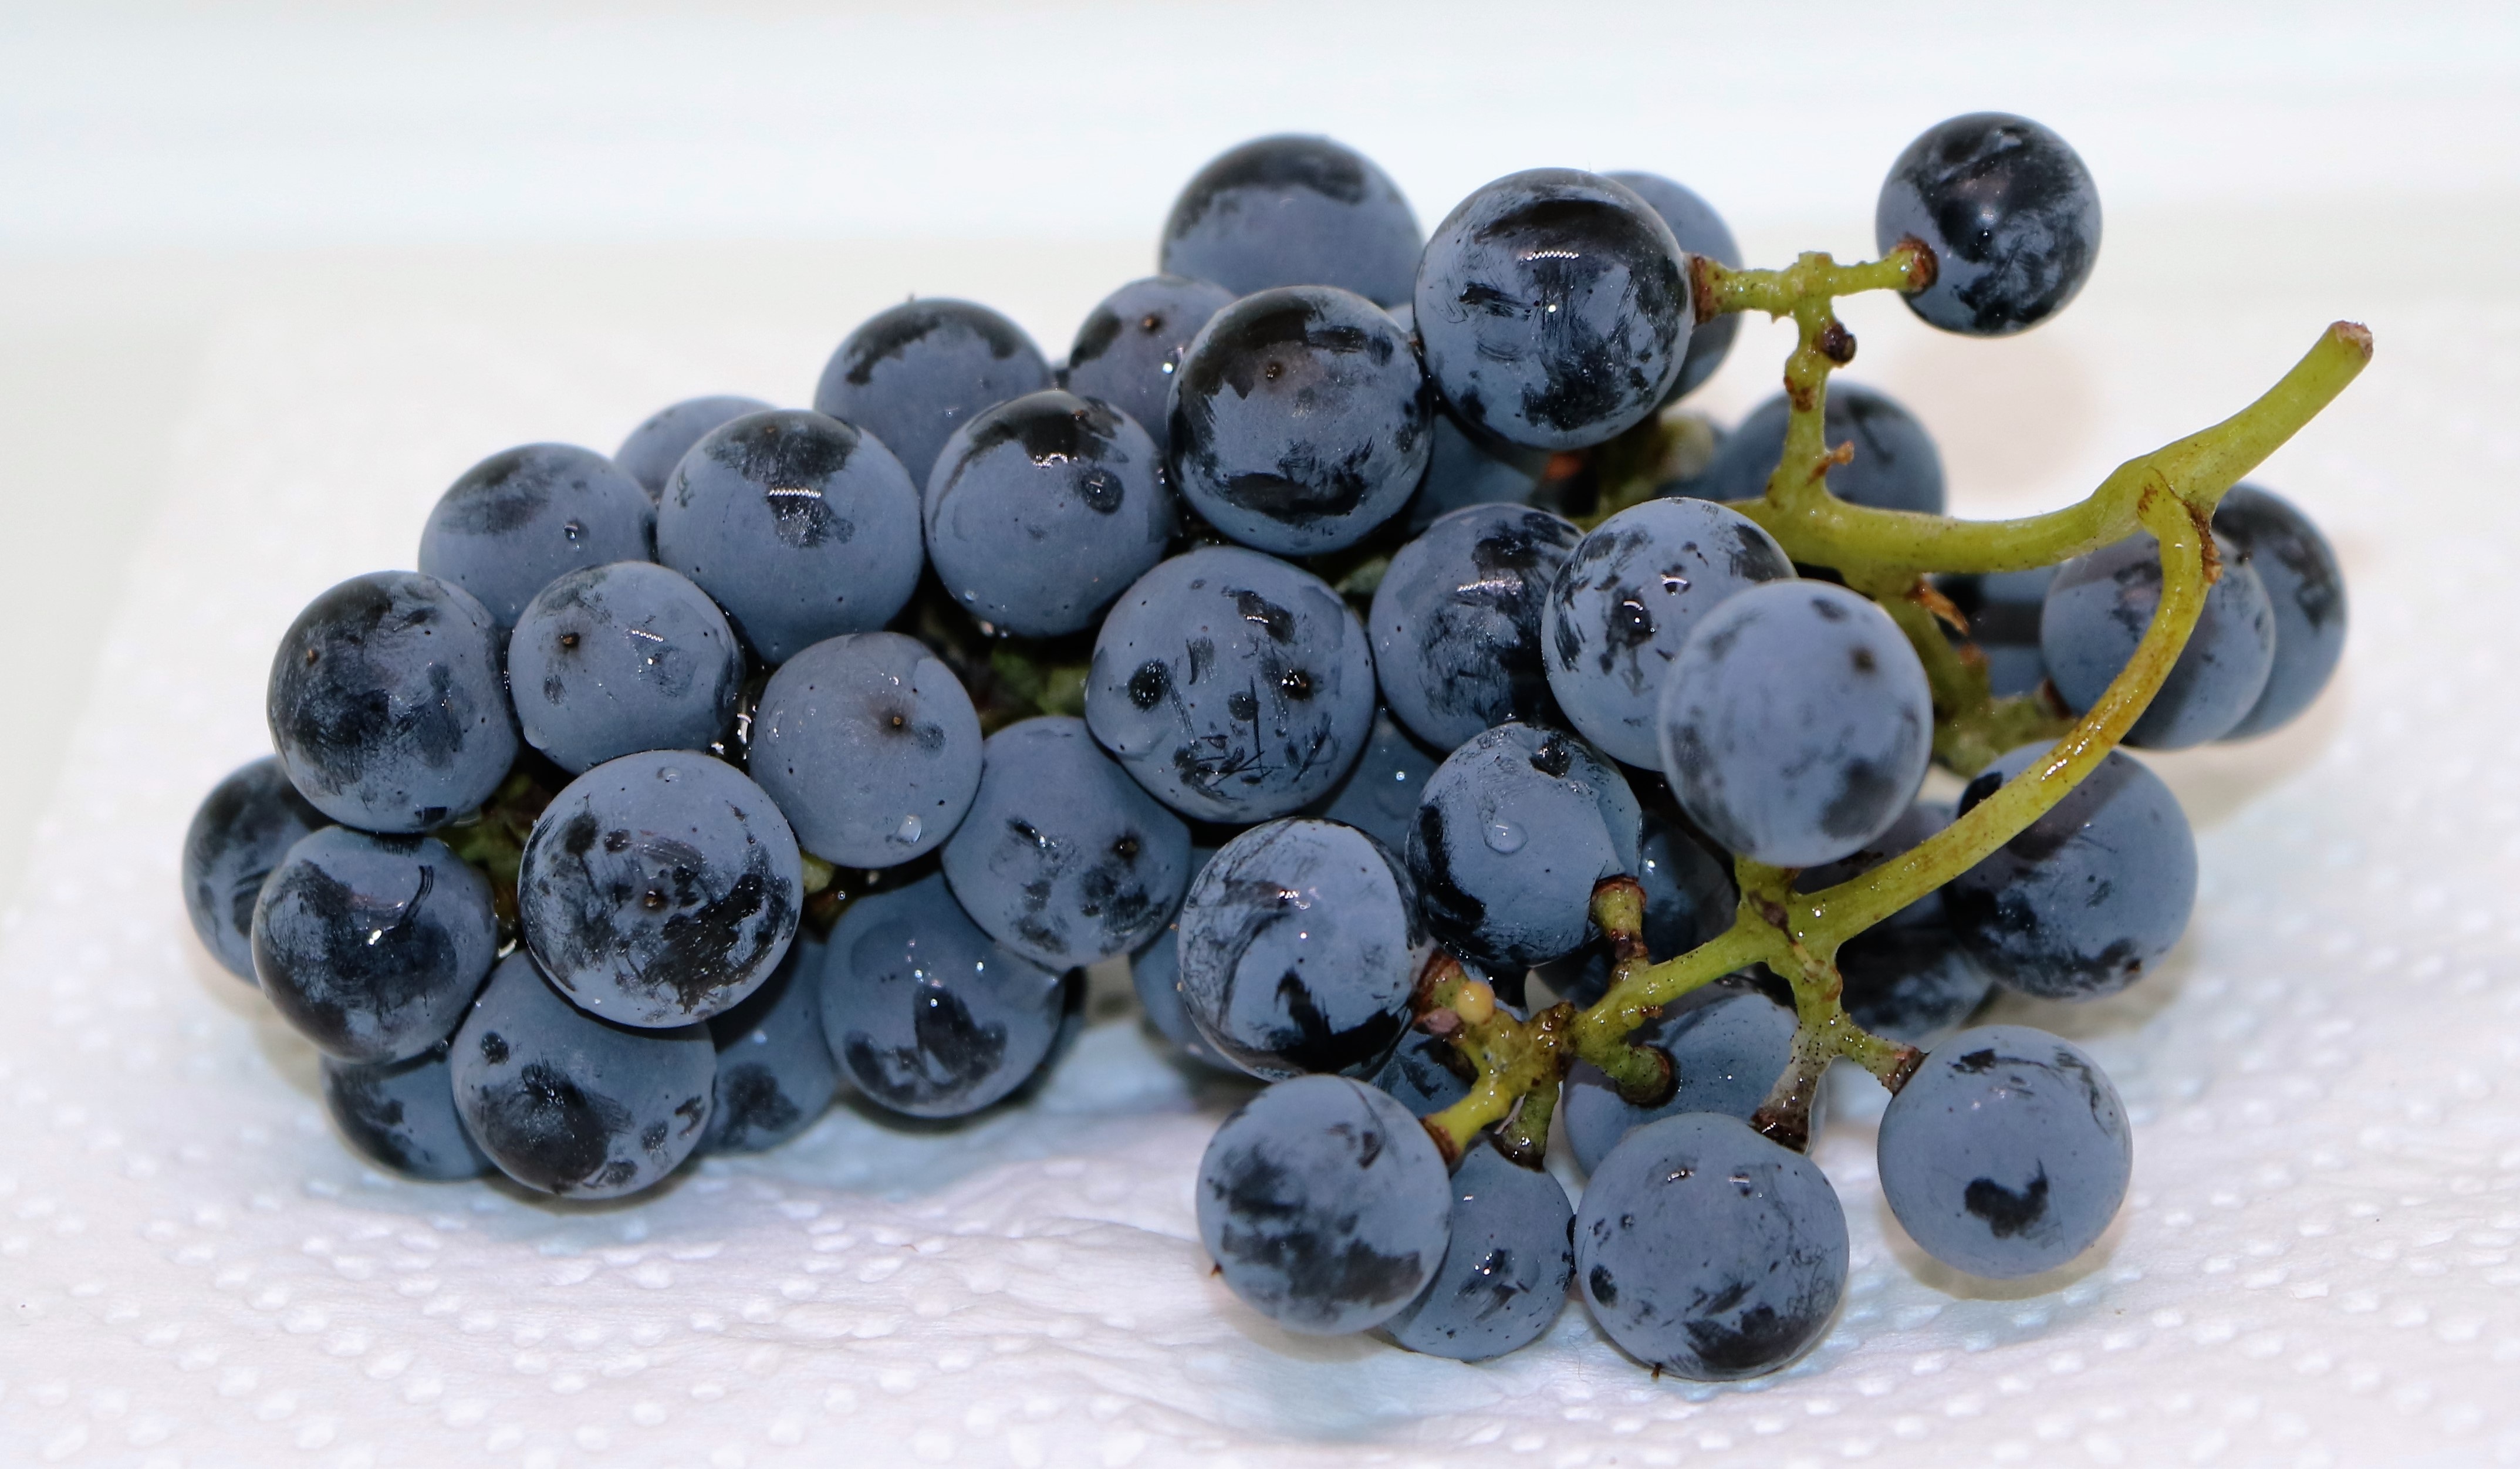
plant, grape, fruit, berry, food, produce, blueberry, eat, blackberry, grapes, blue grapes, flowering plant, vitis, bilberry, land plant, grapevine family, zante currant